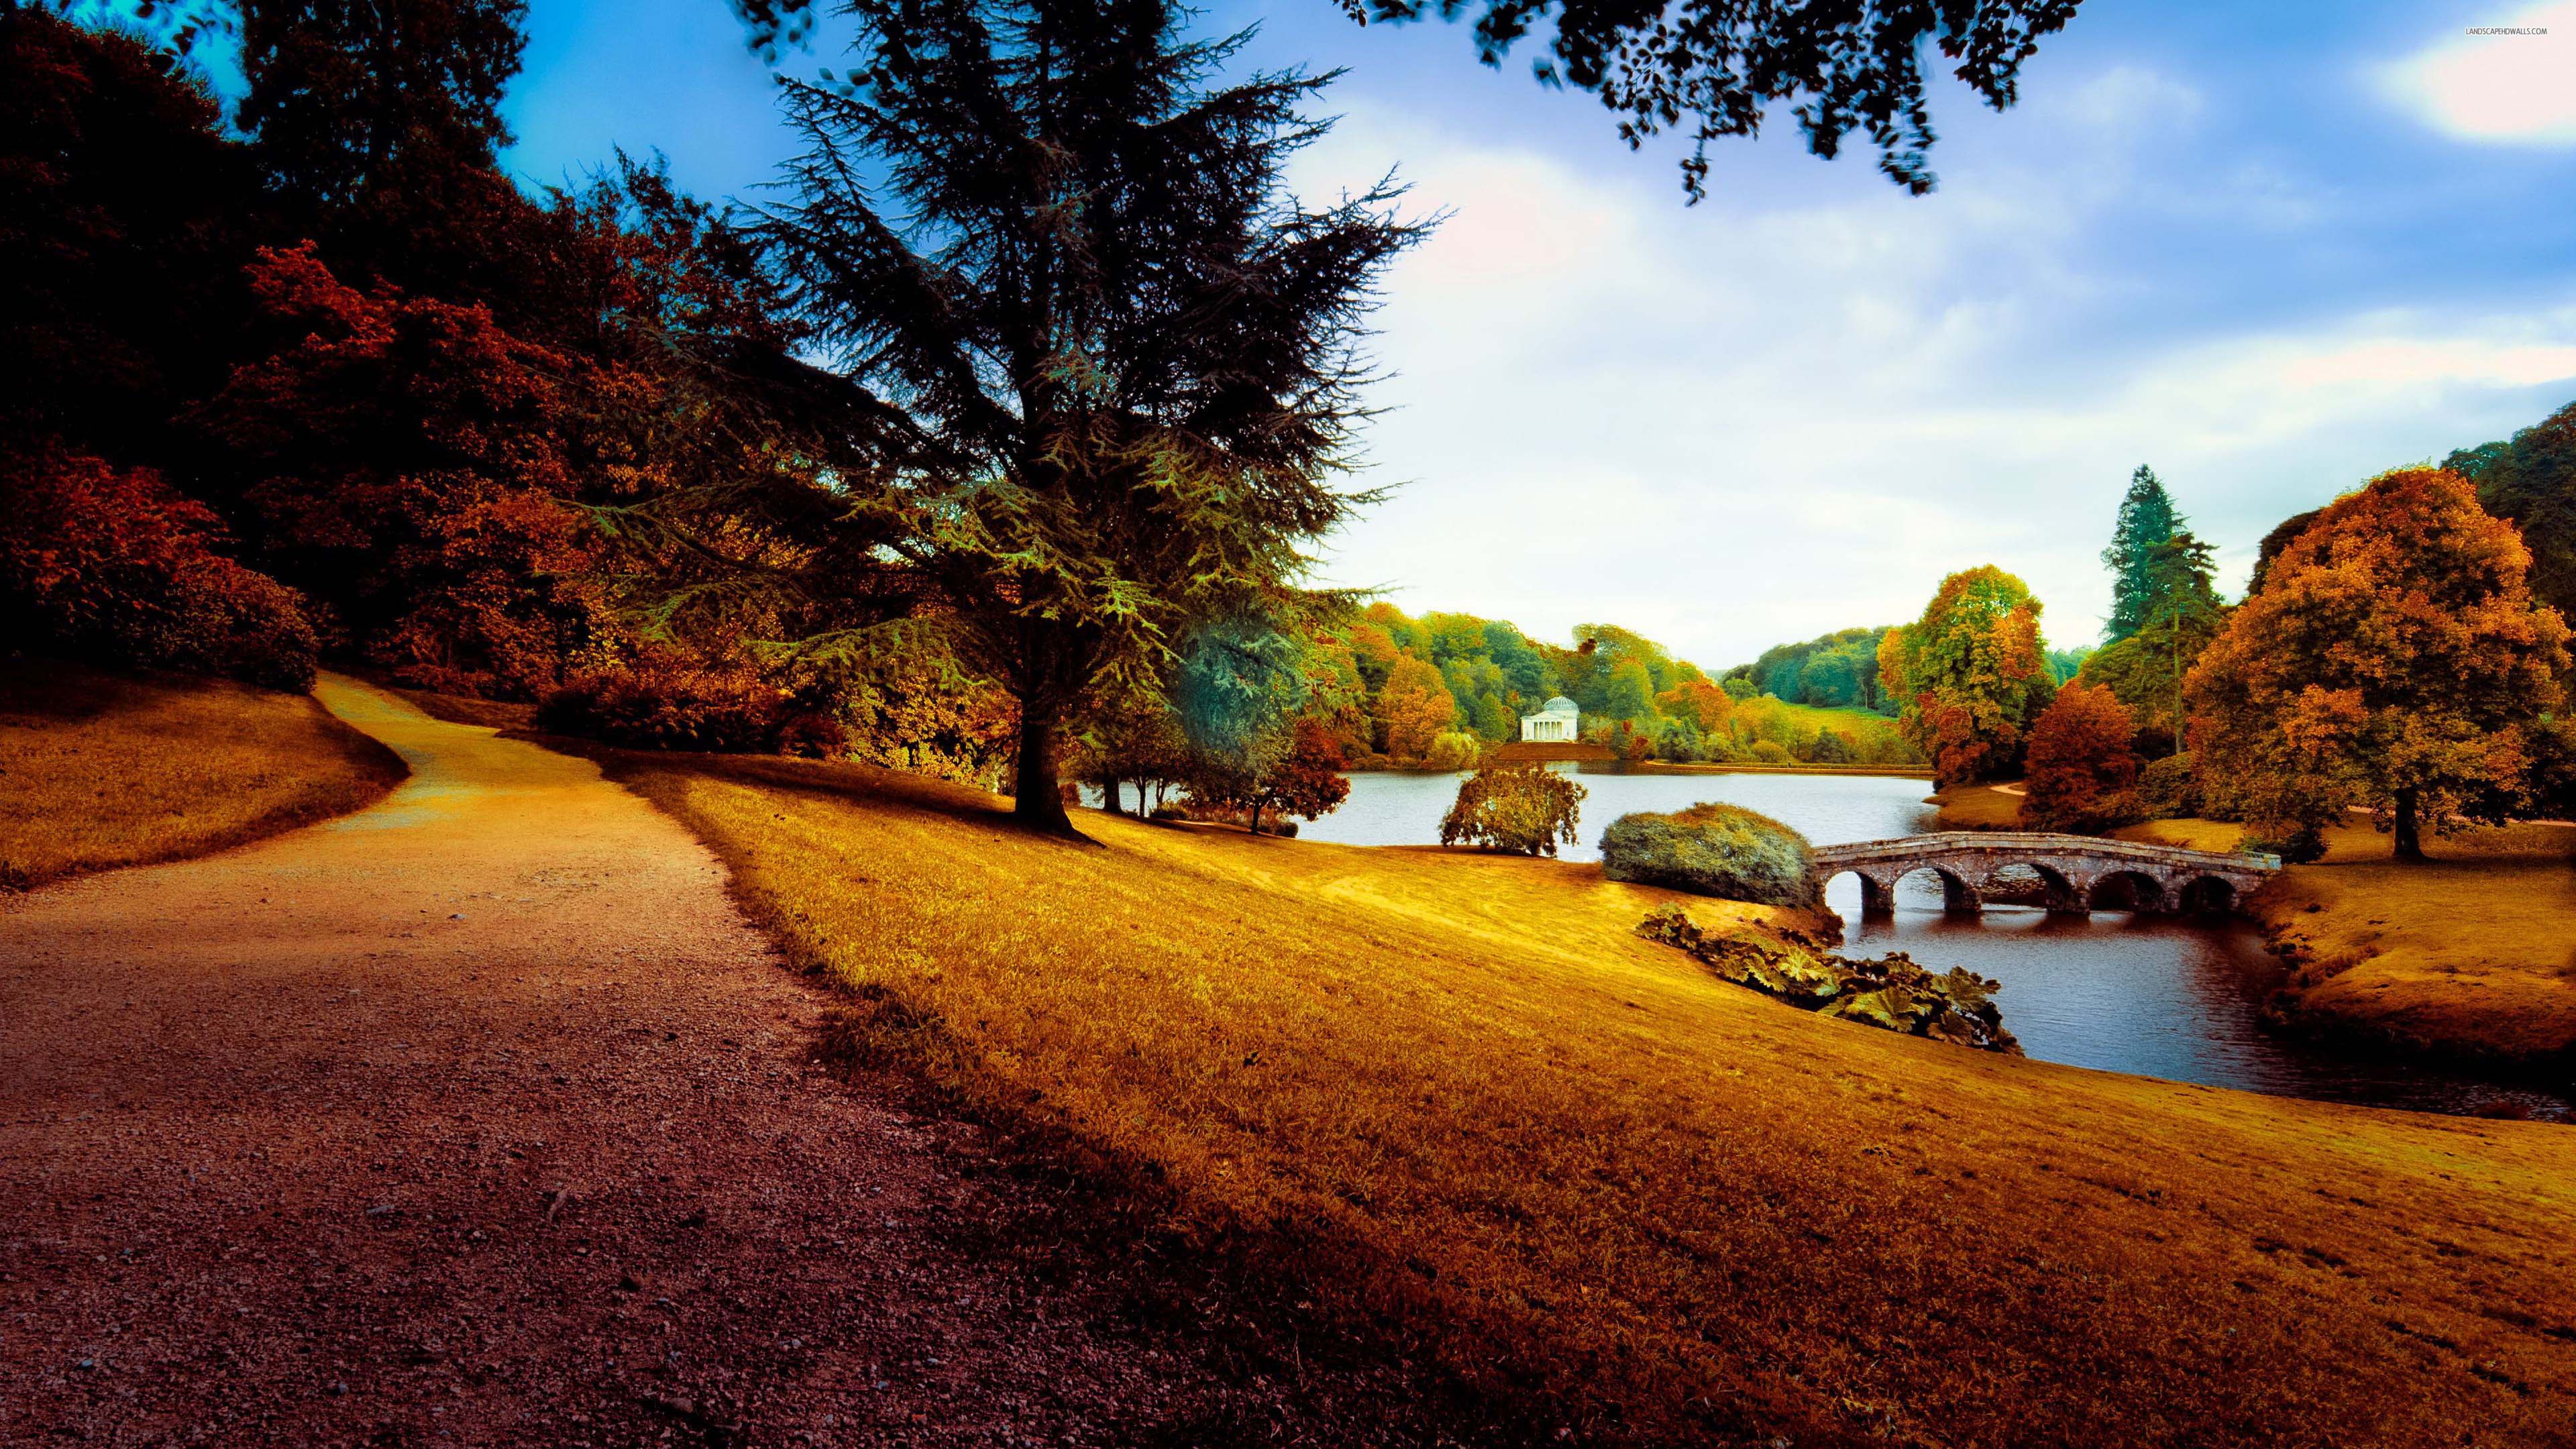
tree, natural landscape, sky, nature, water, wilderness, natural environment, reflection, leaf, landscape, morning, river, woody plant, mountain, lake, cloud, autumn, road, night, sunlight, plant, rock, state park, photography, watercourse, national park, world, tourism, bank, house, Tints and shades, wallpaper